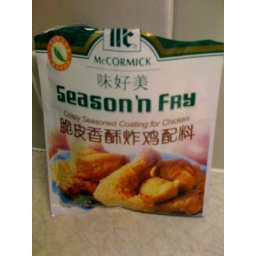
To try and get that crispy chicken flavour that I love. From the Chinese market in Birmingham